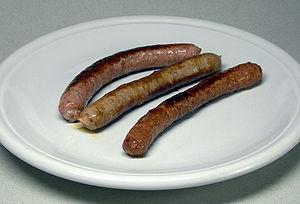
Une chipolata est une saucisse longue et fine dont le diamètre idéal se situe entre 2 et 2,5 cm.